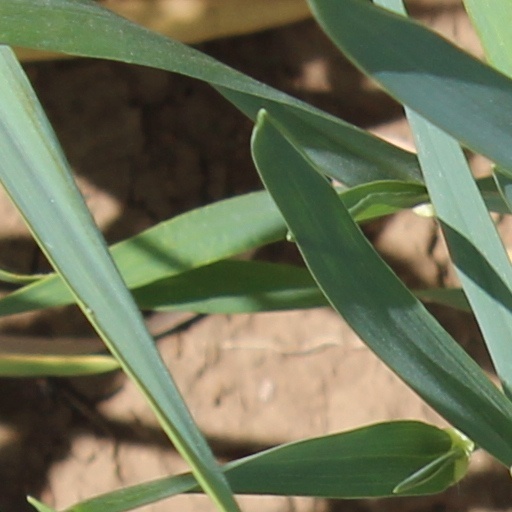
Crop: wheat